Vastupurush

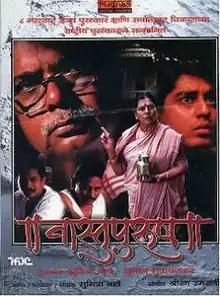
Vastupurush poster

Vastupurush: The Guardian Spirit of the House (or simply Vastupurush) is a 2002 Indian Marathi film directed by filmmaker duo Sumitra Bhave–Sunil Sukthankar and produced by National Film Development Corporation of India. It is about Bhaskar, who rises above his poor financial conditions and devotes himself to the poor people for his mother believes that their generations have been cursed by the "Vastupurush" for doing wrong to people of lower castes. The film won several awards on release including the Best Feature Film in Marathi at the 50th National Film Awards and eight awards at the 40th Maharashtra State Film Awards in 2003.